Lion lights

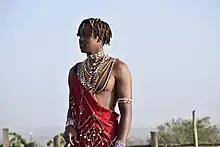
Richard Turere, inventor of the Lion Lights system.

Lion lights are devices designed to scare away lions from a set perimeter to protect cattle and other herd animals. Lion lights were originally invented by Richard Turere to prevent night attacks by lions on his family's cattle, which also helps prevent lions from being hunted in retaliation by poachers.